Royal Shakespeare Theatre

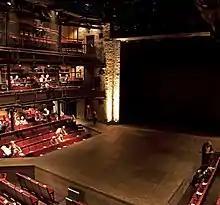
Stage and interior

The theatre has a new Rooftop Restaurant and Bar with views over the River Avon, a Riverside Cafe and Terrace, a Colonnade linking the Royal Shakespeare and Swan Theatres together for the first time, the PACCAR Room exhibition space, and a tower which provides circulation and views across Stratford-upon-Avon and the surrounding area from its viewing platform. There is also a riverside walk which stretches from the Bancroft Gardens, past the theatre, towards Holy Trinity Church.